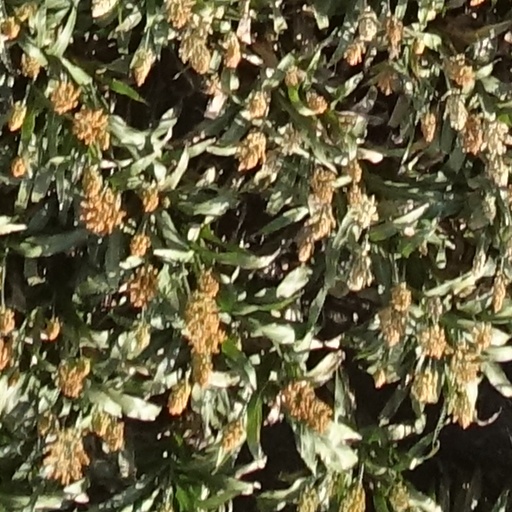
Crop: sorghum